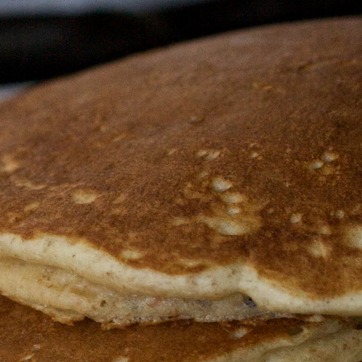
Material: food